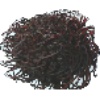
Label: rambutan